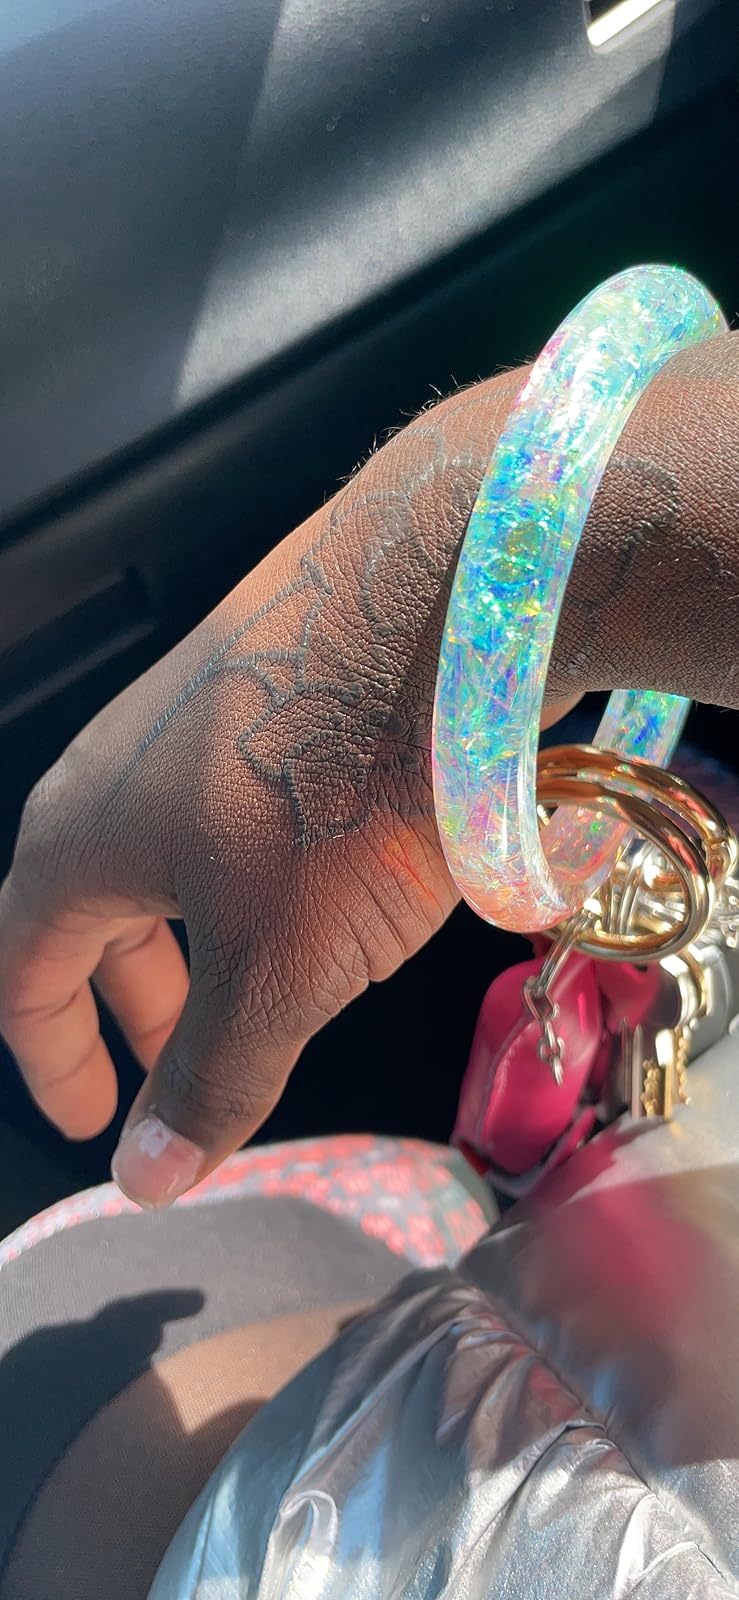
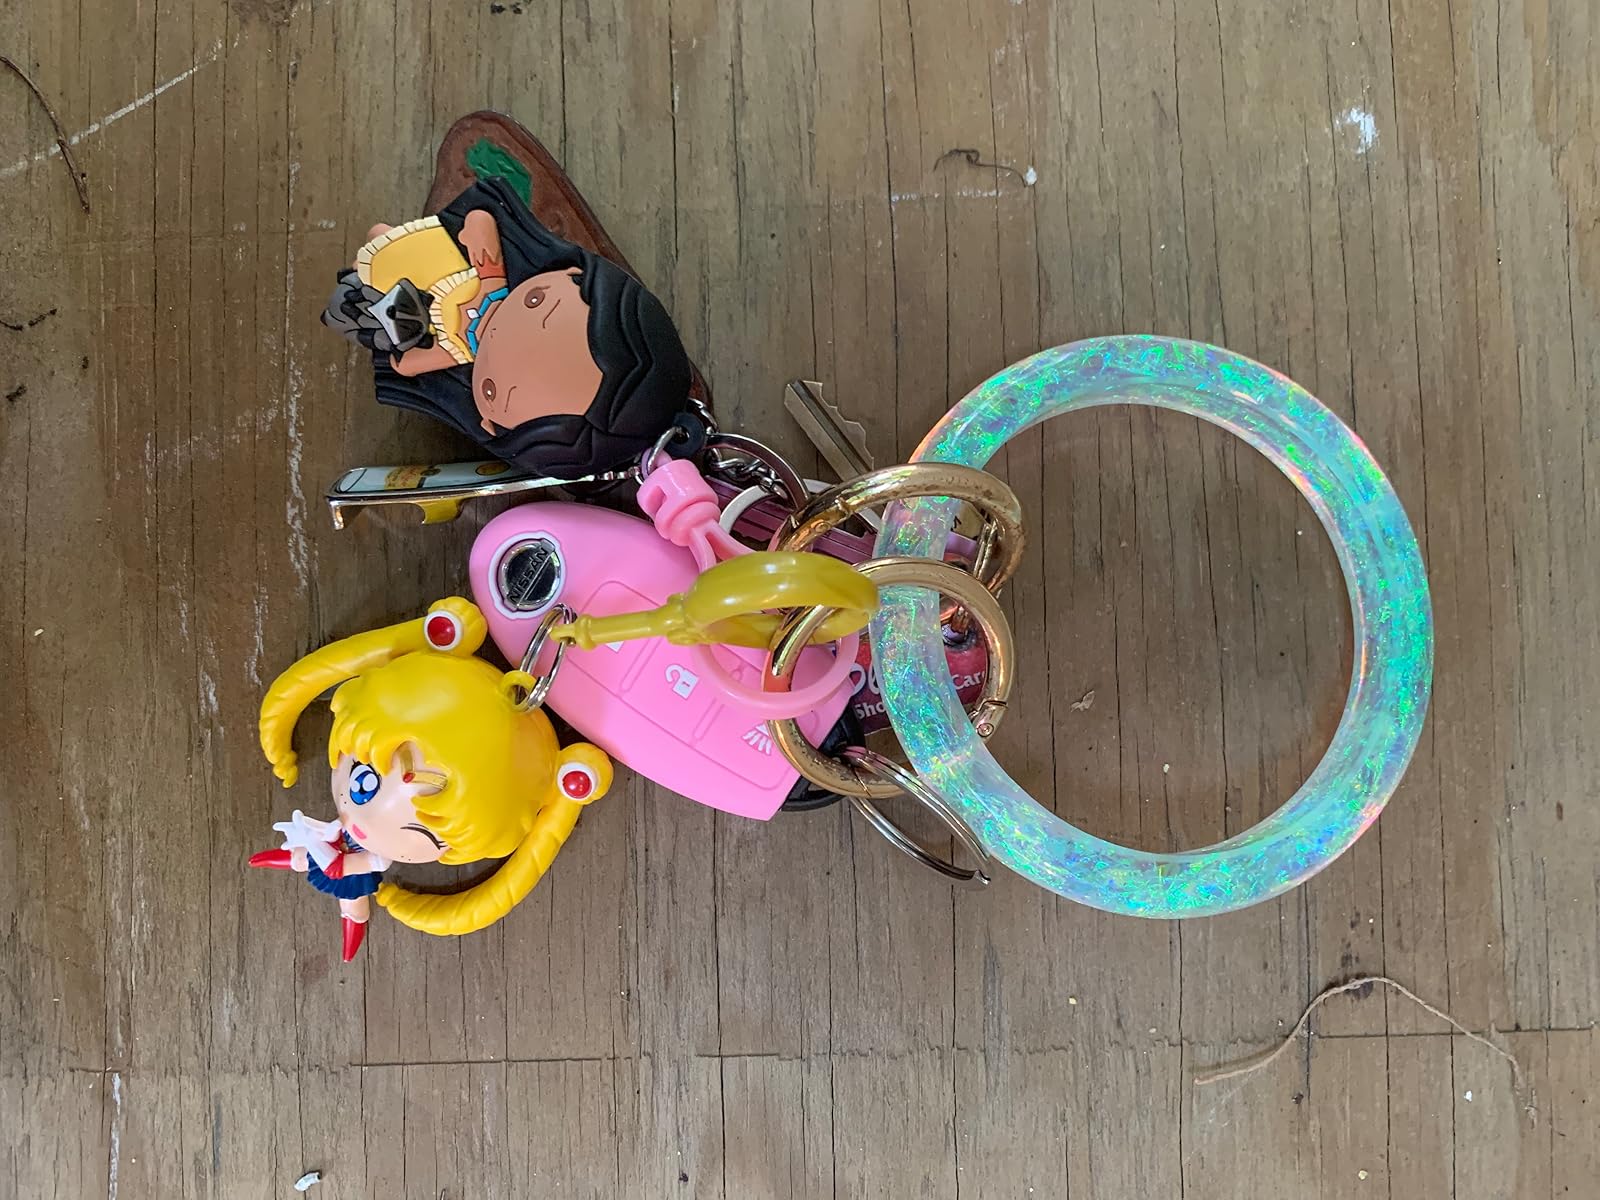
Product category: accessories_keychain
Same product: yes